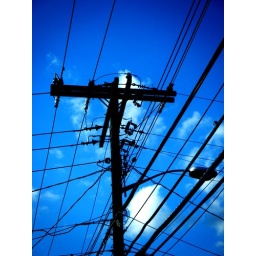
Electrical lines near my cousin's house on a bright blue sky day.